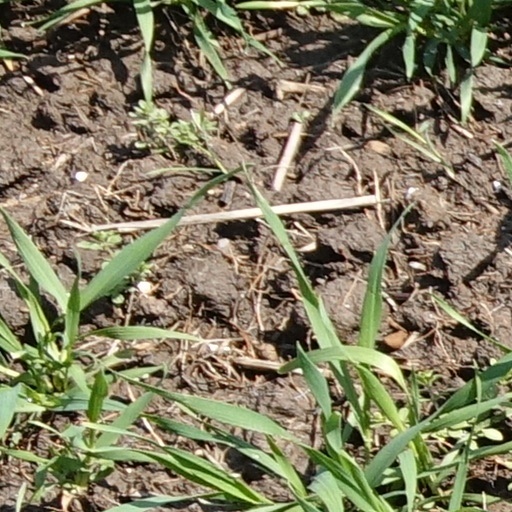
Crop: wheat